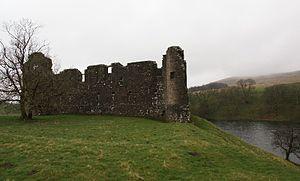
Cette liste recense les principaux châteaux du council area du Dumfries and Galloway en Écosse.